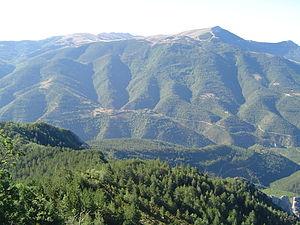
Aucelon est une commune française située dans le département de la Drôme, en région Auvergne-Rhône-Alpes.
Cet article recense les sites Natura 2000 de la Drôme, en France.